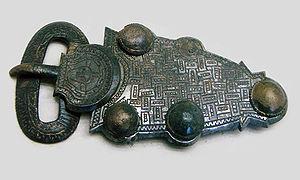
Plaque-boucle,époque mérovingienne,7ème s. +JC:bronze étamé, décor gravé avec motifs de vannerie et tête du Christ. Musée St-Remi à Reims (51), France.